Road to the Multiverse

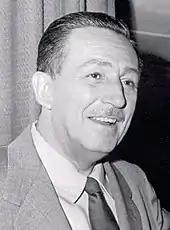
Walt Disney's works were prominently referenced in the "Family Guy" universe.

Seeking to explore more alternative realities, Stewie takes Brian to a universe resembling the Hanna-Barbera animated sitcom "The Flintstones". Peter and his wife Lois are shown dressed in a manner similar to Fred Flintstone and Wilma Flintstone respectively. Becoming tired of this universe, the two then transport themselves to a universe where the atomic bombing of Japan never occurred, allowing Japan to conquer the United States in World War II.